McKinley Birthplace Memorial gold dollar

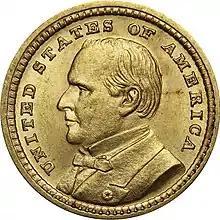
The McKinley version of the Louisiana Purchase Exposition dollar

William McKinley was born in Niles, Ohio, in 1843. He left college to work as a teacher, and enlisted in the Union Army when the American Civil War broke out in 1861. He served throughout the war, ending it as a brevet major. Afterwards, he attended law school and was admitted to the bar. He settled in Canton, Ohio, and after practicing there, was elected to Congress in 1876. In 1890, he was defeated for re-election, but was elected governor the following year, serving two two-year terms.